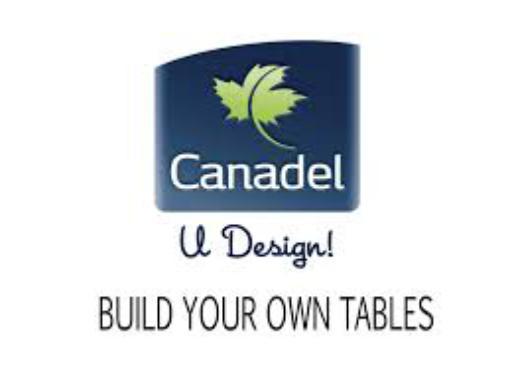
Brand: canadel
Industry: Necessities